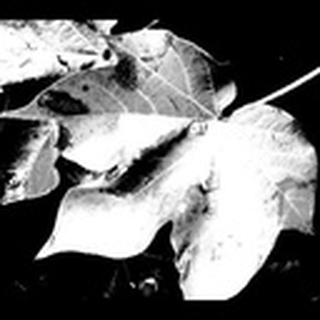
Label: cotton_target_spot